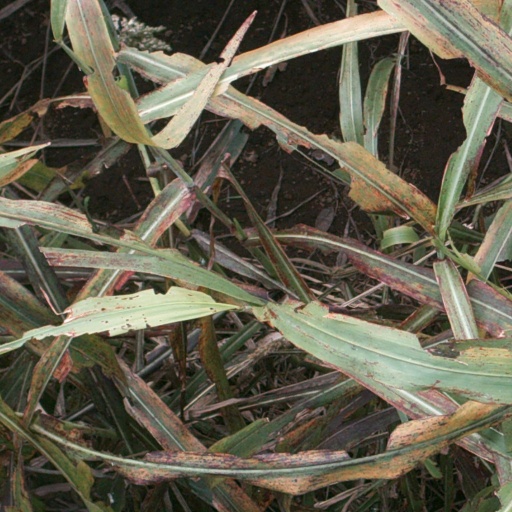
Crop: sorghum